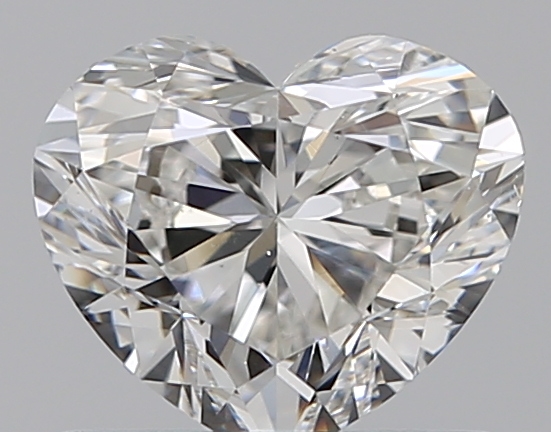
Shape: heart
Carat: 0.75
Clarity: VS2
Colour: G
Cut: EX
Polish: EX
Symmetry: VG
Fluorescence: N
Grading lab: GIA
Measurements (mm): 5.33 x 6.12 x 3.6